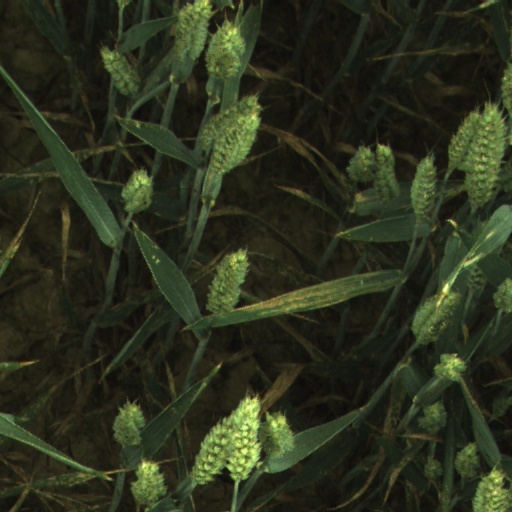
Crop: wheat